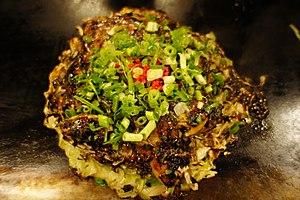
L’okonomiyaki, littéralement okonomi et yaki, est un plat japonais composé d'une pâte qui enrobe un nombre d'ingrédients très variables découpés en petits morceaux, le tout étant cuit sur une plaque chauffante.